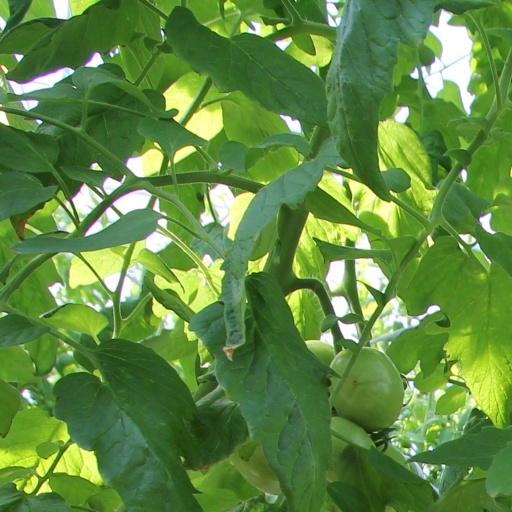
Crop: tomato